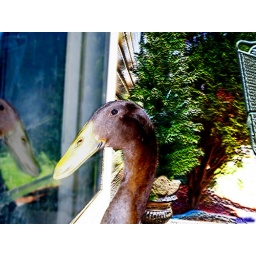
He wants in the house. He thinks there is a cute duck on the other side of that door.